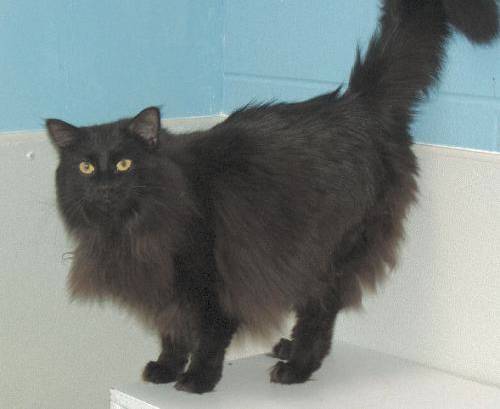
Label: cat